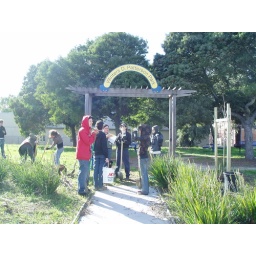
Volunteers plant trees at the Opportunity Center in Double Rock